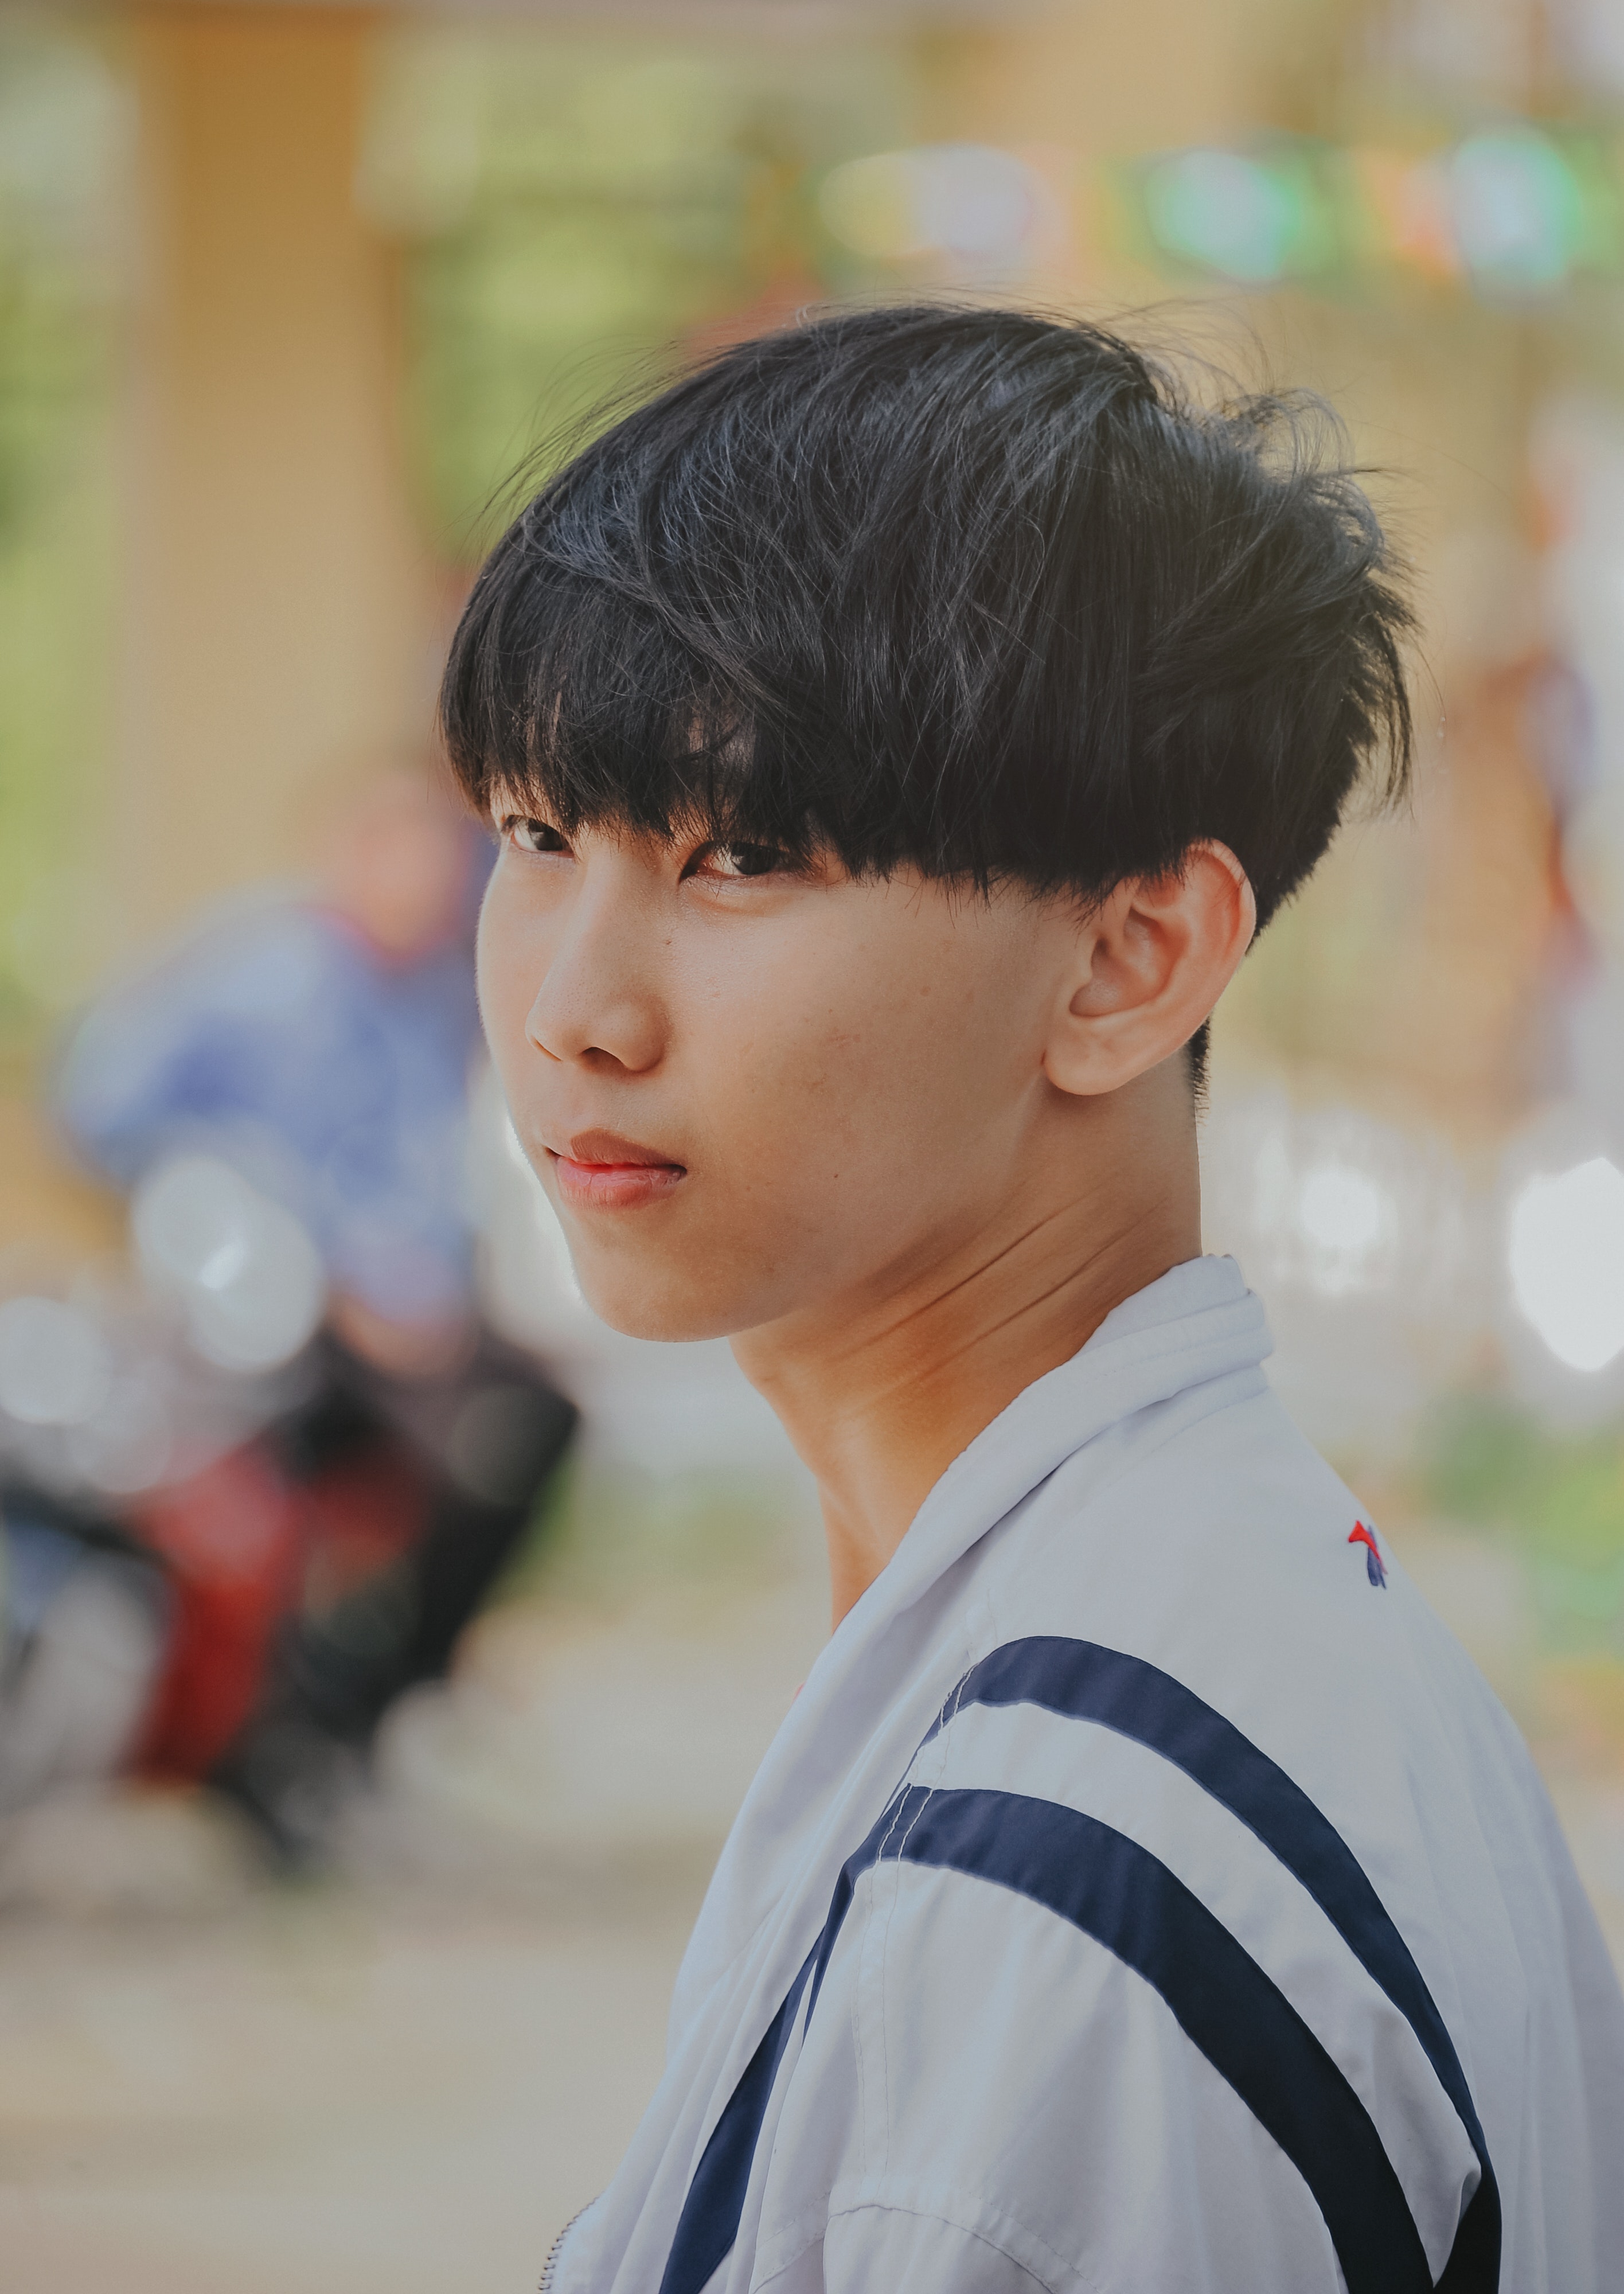
hair, hairstyle, forehead, chin, human, black hair, bangs, child, crop